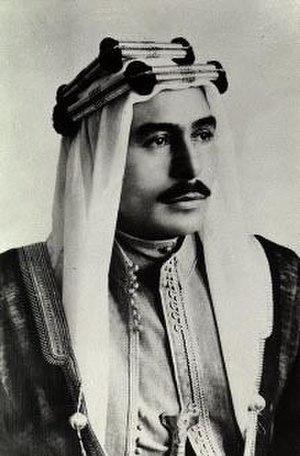
Émirat de Transjordanie
Talal ben Abdallah fut roi de Jordanie du 20 juillet 1951 jusqu'à son abdication forcée le 11 août 1952 pour raison de santé.